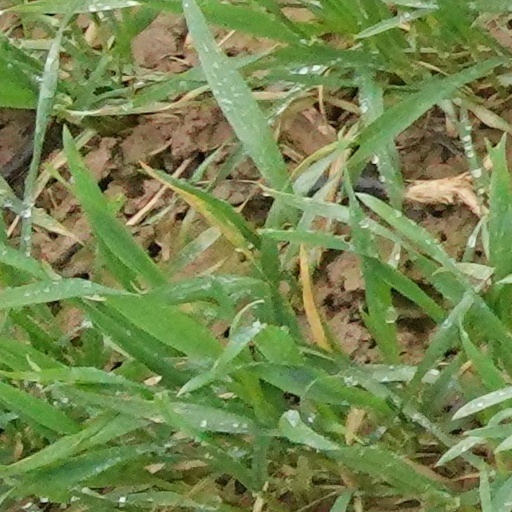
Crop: wheat